Akhilesh Kumar Tyagi

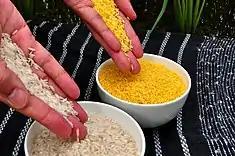
Golden Rice, a genetically modified variety of rice

One of the major contributions of Tyagi has been his efforts towards crop improvement in India using molecular physiology, genomics, and transgenics and his work is reported to have assisted in widening our understanding of "neo- and sub-functionalization of regulatory gene families in plants during evolution". He has been among the group of scientists of Delhi University who worked on genome-wide sequencing of rice, tomato and chickpea. He has worked on genes and regulatory elements of rice cultivation, investigated the transcriptome profile of crops and was successful in discovering a new stress-associated protein gene family in plants. His studies have been documented by way of more than 250 articles. He has mentored over 120 post-doctoral, doctoral, master or other research scholars in his career and has delivered more than 300 invited lectures in national and international seminars and conferences. Besides, he sits in the editorial boards of journals such as Transgenic Research, "Rice", and "Molecular Genetics and Genomics", and is a former editorial board member of "International Journal of Plant Genomics" and "Journal for Plant Biochemistry and Biotechnology".